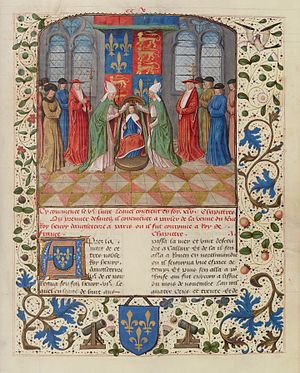
Krønike
Anciennes chroniques d'Angleterre af Jean de Wavrin. Kroningen af Henrik 6. af England.
En krønike er en historisk fremstilling, hvor begivenhederne skildres kronologisk og episk. Genren var især populær i middelalderen. Krøniken er i modsætning til de tørrere annaler malende og livlige beskrivelser, dog ret ukritiske og ofte upålidelige; men i lighed med annalerne fortælles de efter angivelse af det år eller den konges regeringstid, hvor de fandt sted.